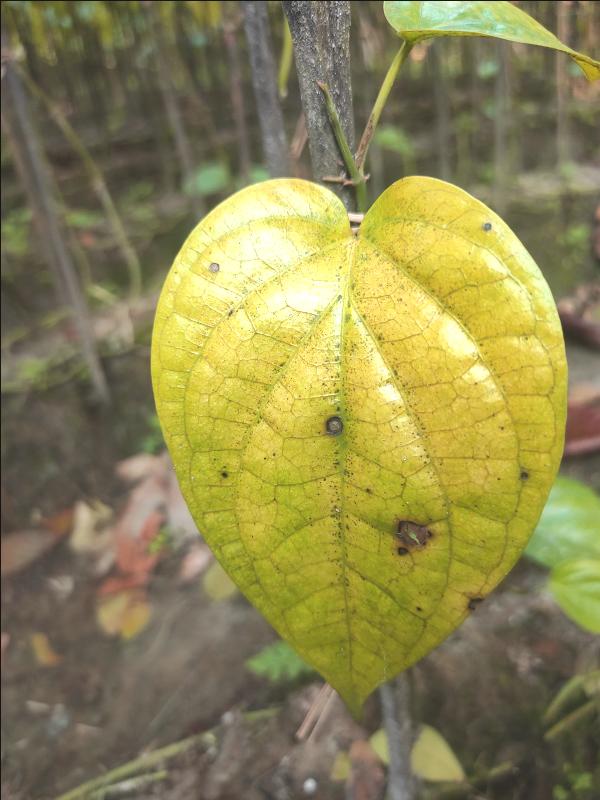
Label: Fungal_Brown_Spot_Disease